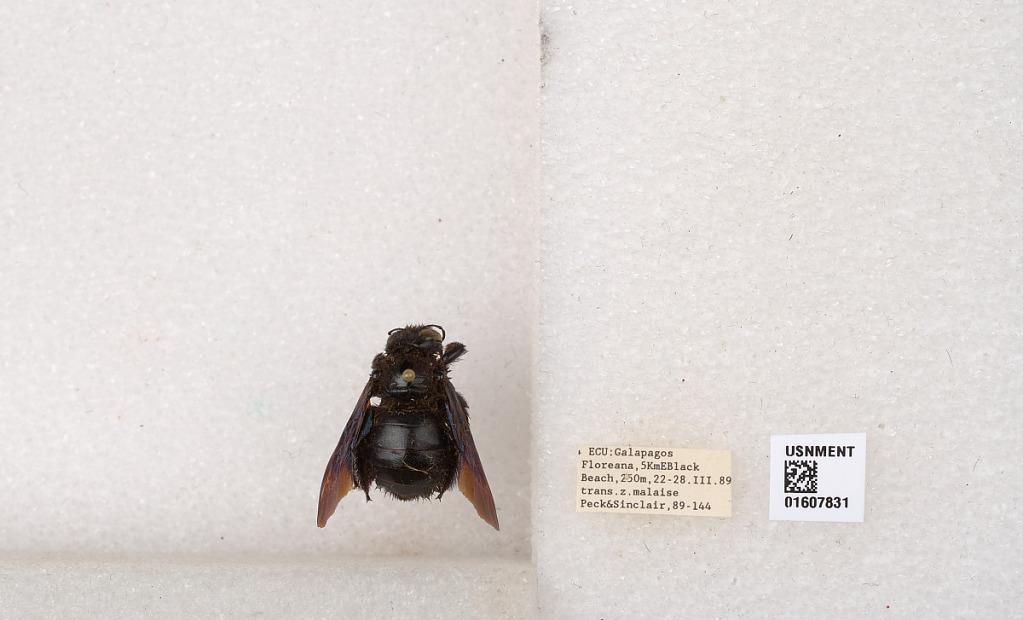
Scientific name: Xylocopa (Neoxylocopa) darwini Cockerell
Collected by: Peck & Sinclair
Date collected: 1989-3-22
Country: Ecuador
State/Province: Galapagos
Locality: Floreana, 5KmE Black Beach
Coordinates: -1.27611, -90.441